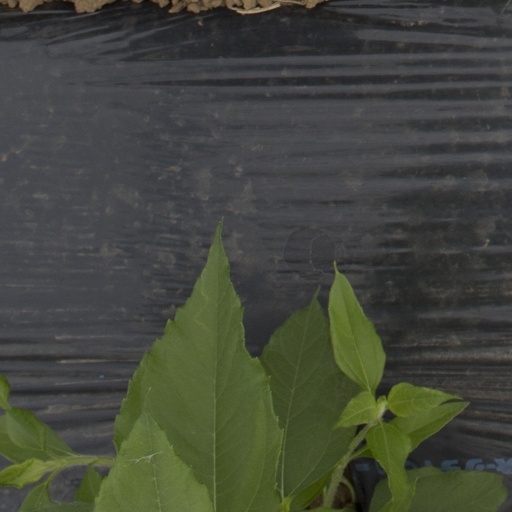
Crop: Jerusalem artichoke